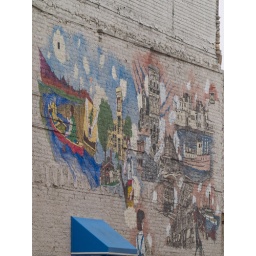
Artwork on building in alley next door to 212 S Washington in Saginaw, MI